Irene Broe

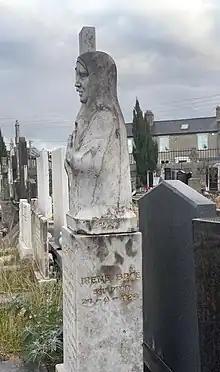
Grave of Broe

Broe developed more of a modern style of art compared to her father and brother's more traditional approach. Broe sculpted many portrait heads and a small amount of religious art also. Broe became a member of the first council of the Institute of the Sculptors of Ireland and took part in their annual exhibitions from 1953-1957. From 1953 Broe exhibited more than twenty nine pieces of art at the Royal Hibernian Academy. She moved to London in 1958 and continued to work, where she met London-based sculptors, F.E. McWilliam and Lynn Chadwick.